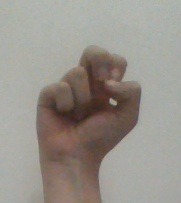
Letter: gaaf